Calgary International Airport

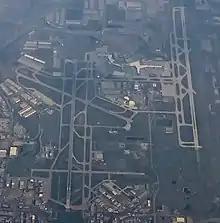
Aerial view of runway layout, 2021. Runway 08/26 (now a taxiway) runs horizontally near bottom of image; 11/29 is diagonal left of center; 17R/35L is vertical left of image centre; and 17L/35R is vertical at right side of image. Numerous taxiways connect to the passenger terminals toward top-right, cargo terminals and other aviation facilities.

The Domestic Terminal is connected to the International Terminal by a 620-metre walkway corridor and path for the YYC Link Passengers Shuttles; twenty ten-seat electric vehicles used to transport connecting passengers.